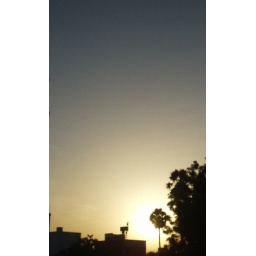
Tis morning the sky was so clear in the east at sun-rise and glorious with the blue and gold hues.